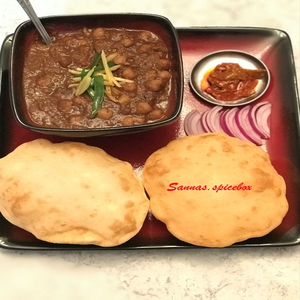
Dish: cholebhature